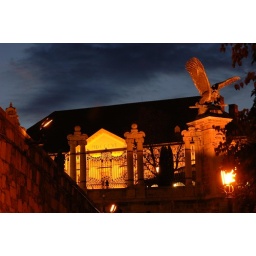
Eagle sculpture atop castle hill in Budapest